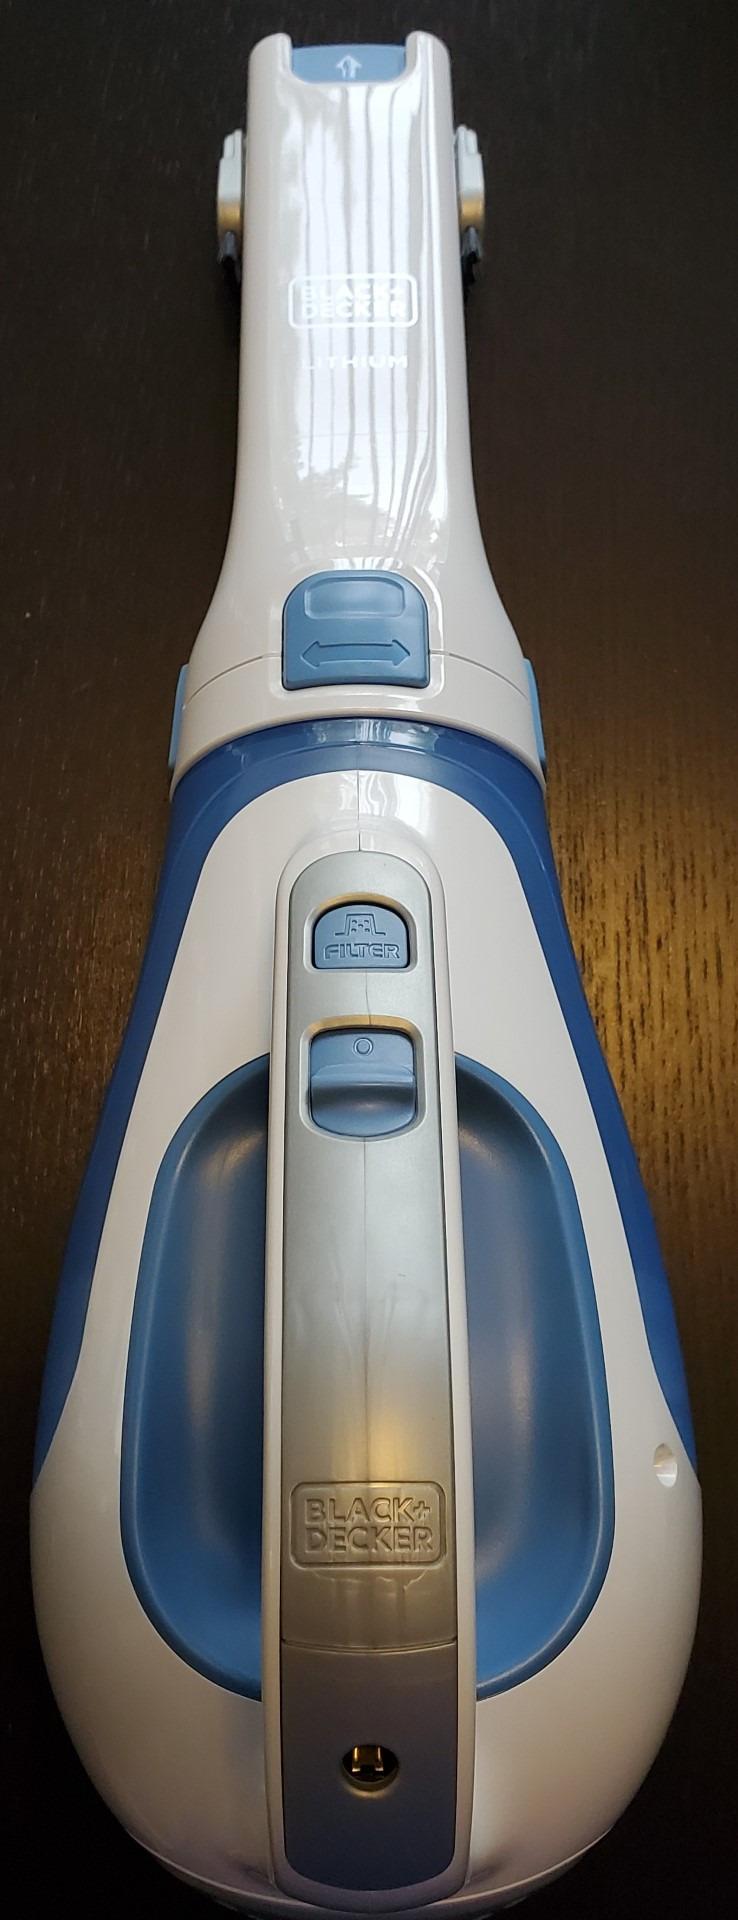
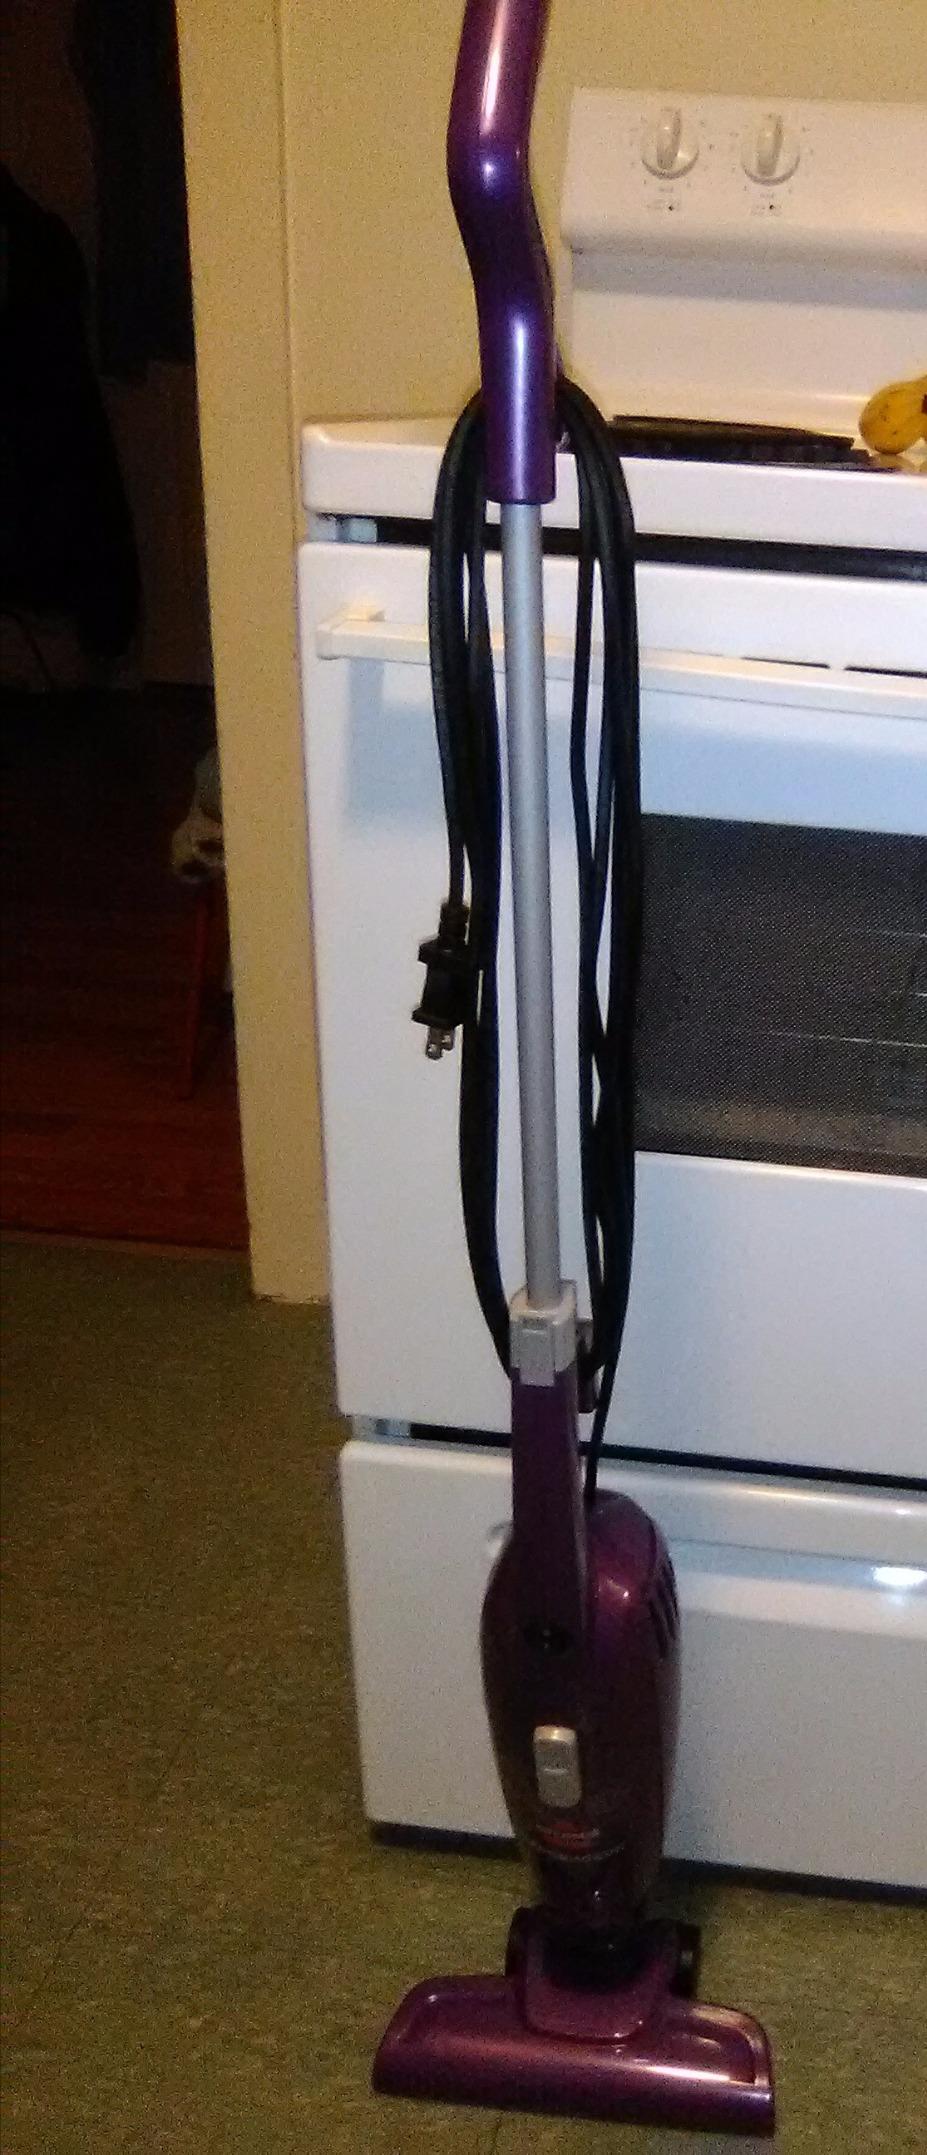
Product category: items_vacuum
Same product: no